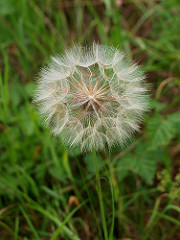
Flower: dandelion